Jack Madgen

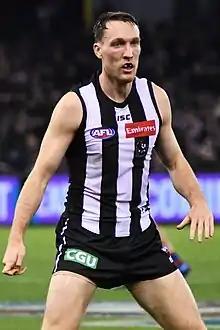
Madgen playing for Collingwood in August 2018

Jack Madgen (born 25 April 1993) is a former professional Australian rules footballer who played for in the Australian Football League (AFL). He previously played professional basketball for the Cairns Taipans in the National Basketball League (NBL) and U.S. college basketball for Delta State University in Mississippi.